David Geller

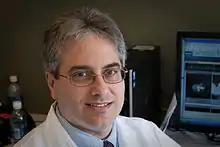

Dr. David Geller is the Richard L. Simmons Professor of Surgery at the University of Pittsburgh School of Medicine, and co-director of the UPMC Liver Cancer Center. As a hepatobiliary Surgical Oncologist, his clinical interests center on the evaluation and management of patients with liver cancer. He has pioneered laparoscopic liver resections, and has performed more than 300 of these cases. Most of these patients are discharged home on the second post-operative day with four to five band-aid-sized incisions. He also specializes in performing laparoscopic radiofrequency ablations of liver tumors. Dr. Geller is a member of many professional and scientific societies including the American Surgical Association, Society of Surgical Oncology, Society of University Surgeons (Past President 2010), and the American Society of Transplant Surgeons.